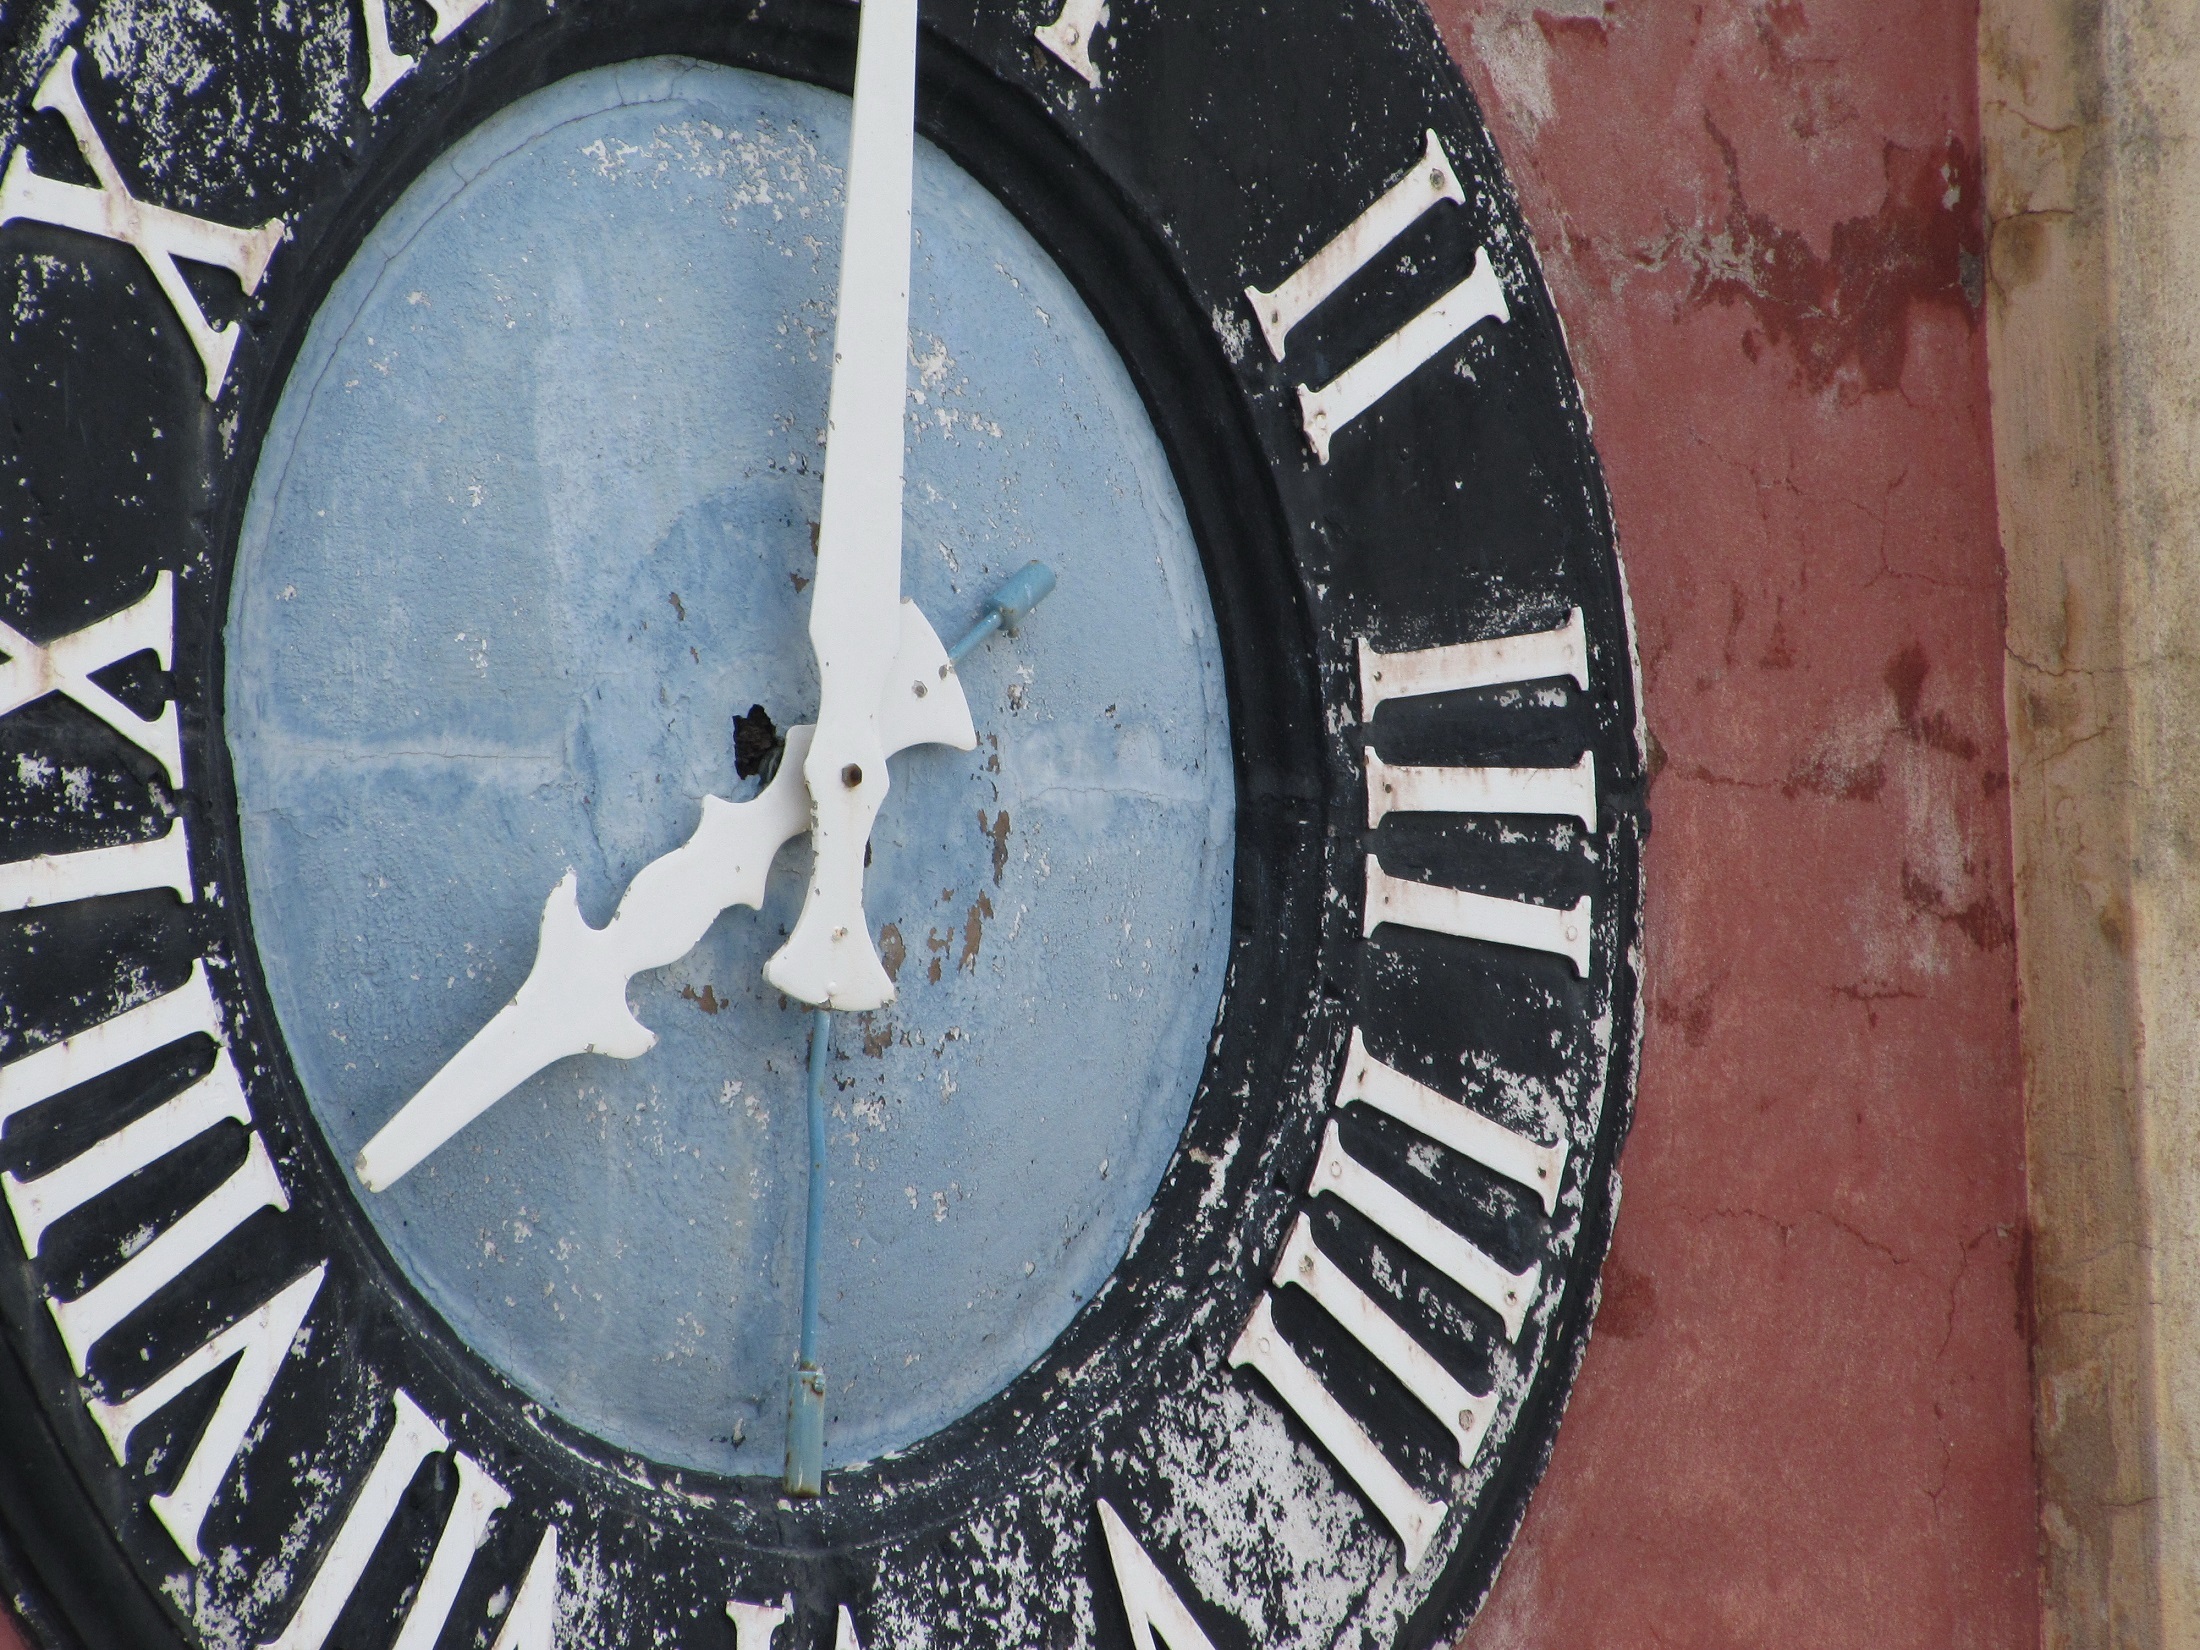
architecture, vintage, window, clock, time, number, building, old, city, europe, blue, dial, circle, weathered, close up, outdoors, face, art, roman numerals, greece, history, shape, corfu